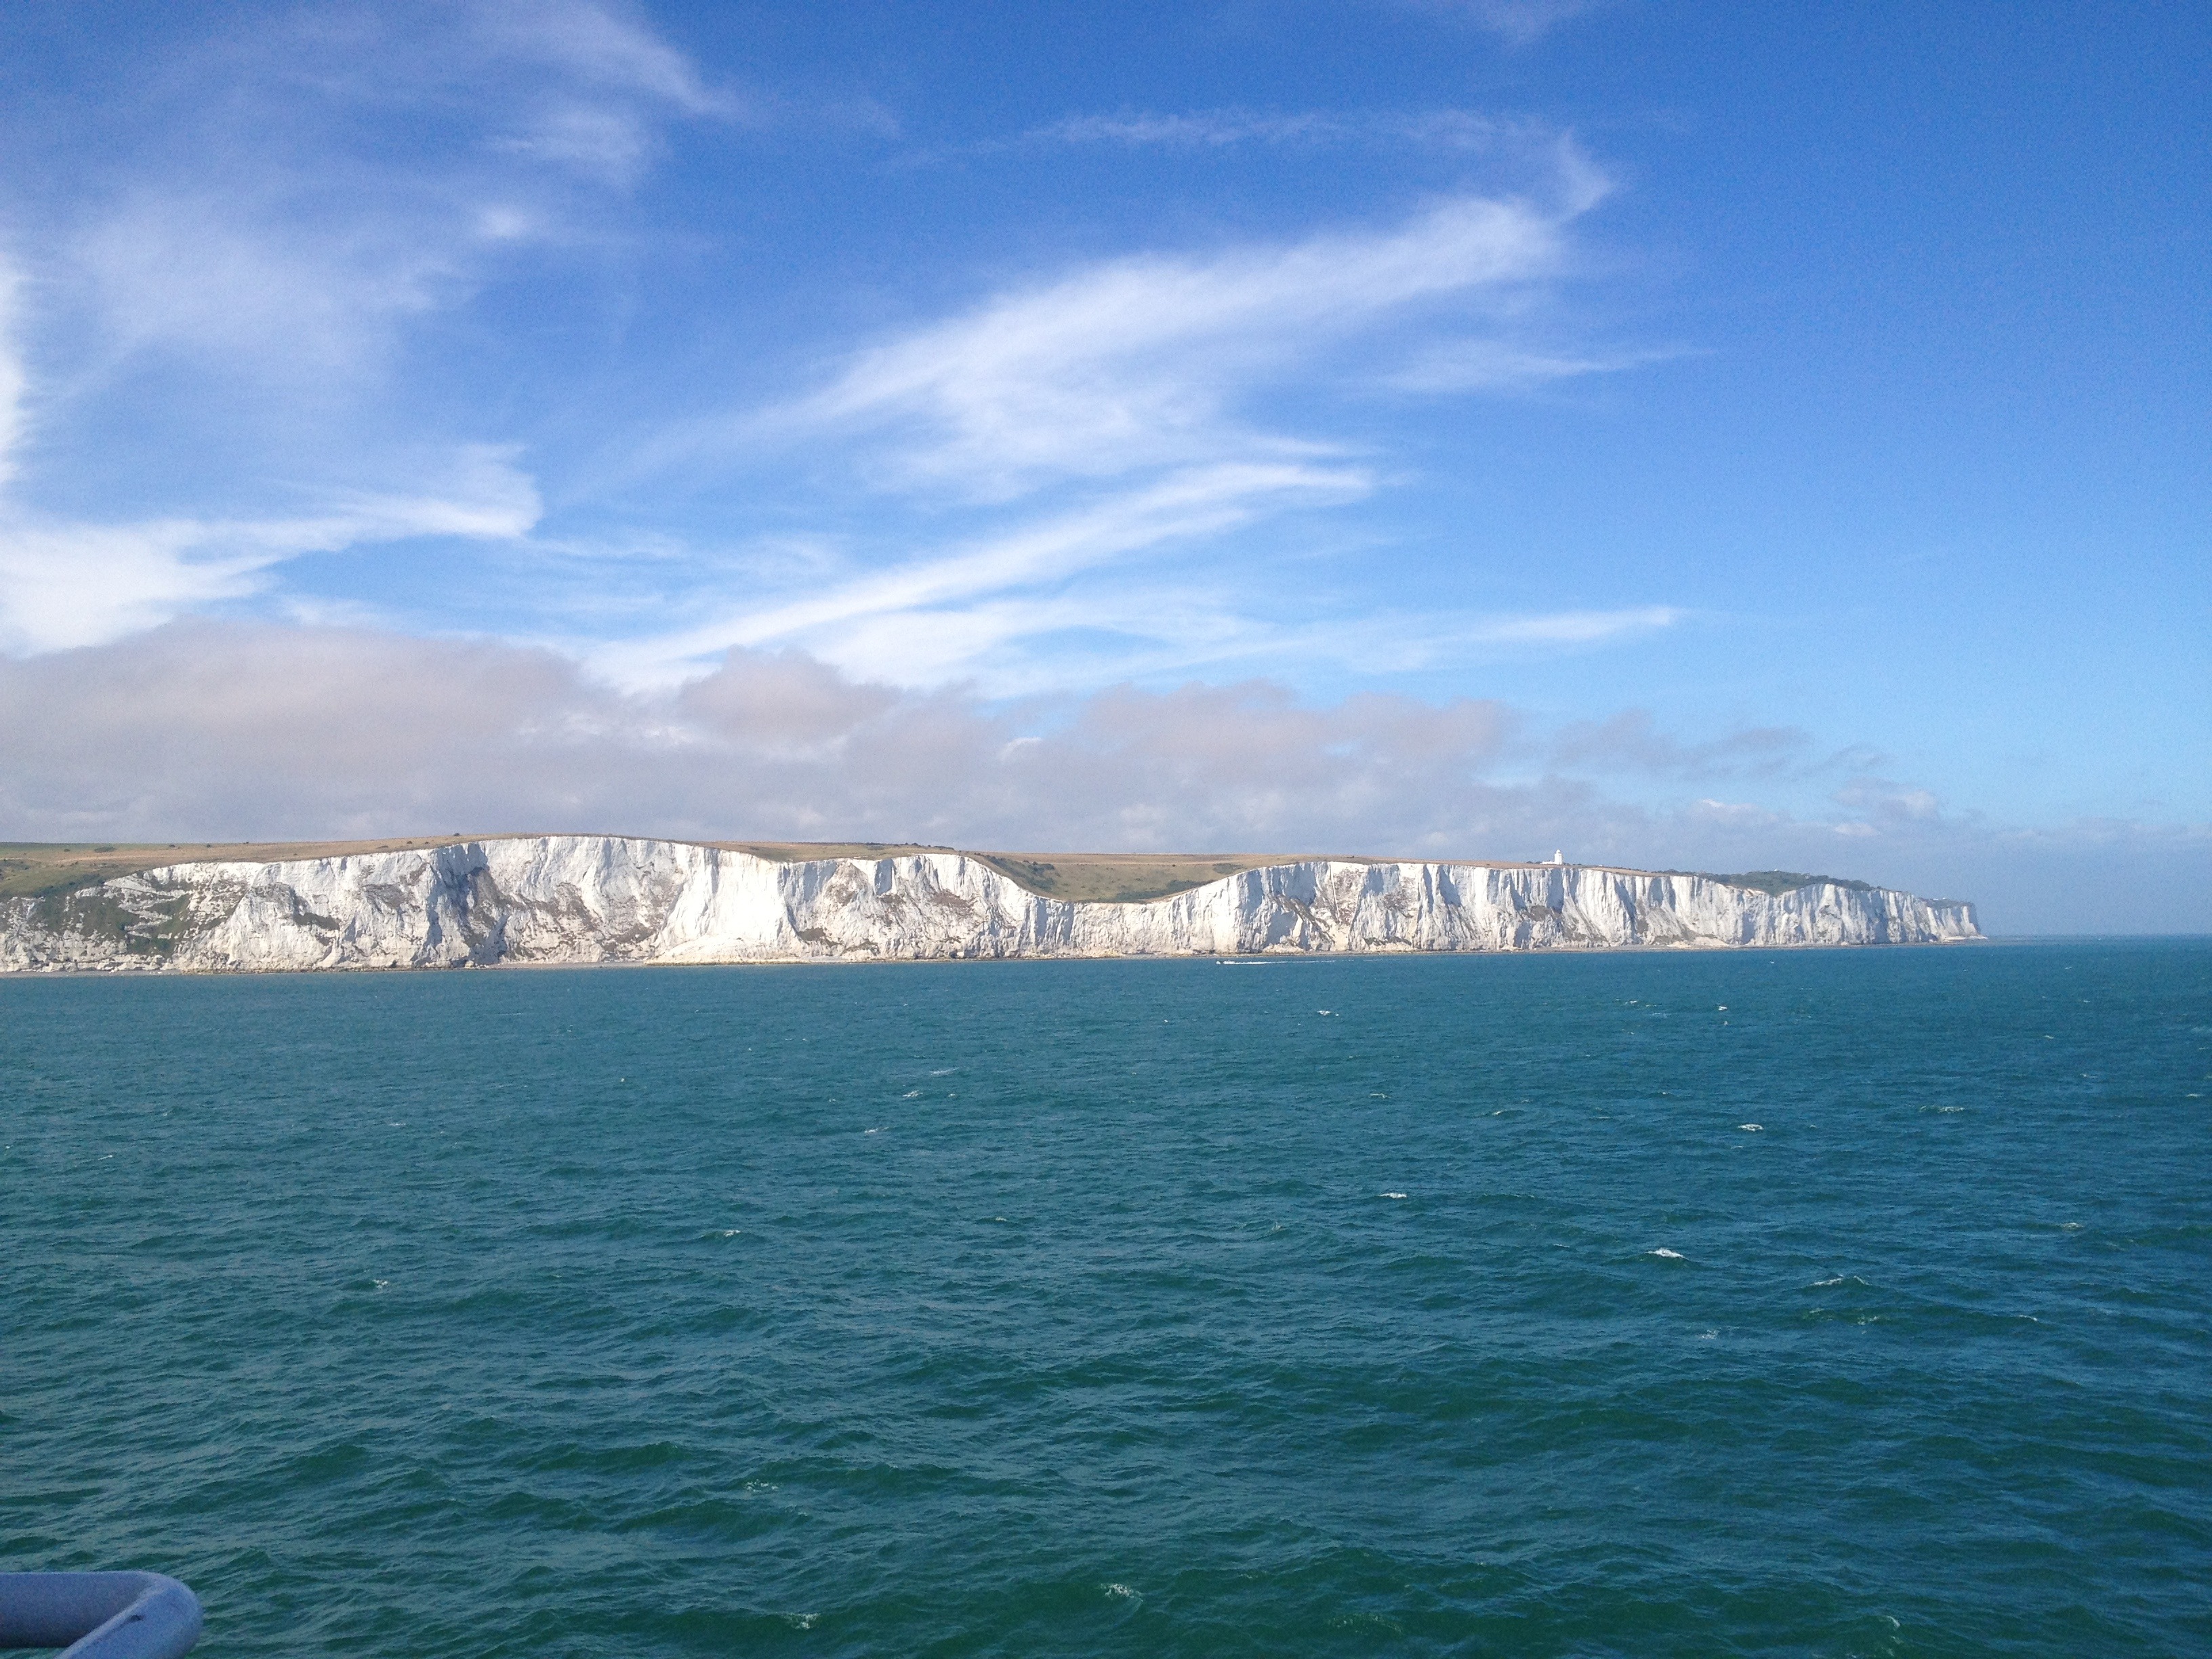
sea, coast, ocean, horizon, vacation, vehicle, bay, terrain, body of water, england, cliffs, cape, islet, white cliffs, united kingdom, landform, passenger ship